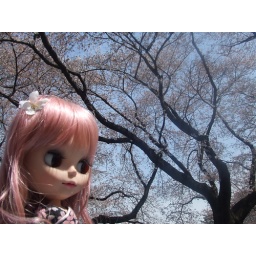
Har hair and dress are pink,and the sky looks pink with cherry blossoms in full bloom!!